List of birds of Australia

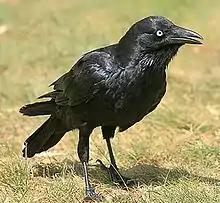
Little raven

Order: PasseriformesFamily: Machaerirhynchidae